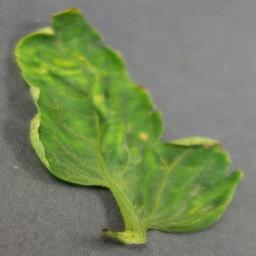
Label: Tomato___Tomato_Yellow_Leaf_Curl_Virus